Yaoundé

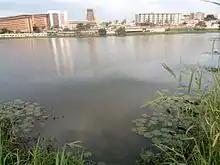
Yaoundé Lake

The earliest inhabitants of Cameroon were likely the Bakas (pygmies). They still inhabit the forests of the south and east regions. Bantu speakers originating in the Cameroonian highlands were among the first groups to move out before other invaders. During the late 1770s and early 1800s, the Fulani—a pastoral Islamic people of the western Sahel—conquered most of what is now northern Cameroon, subjugating or displacing its largely non-Muslim inhabitants.